Netherdale

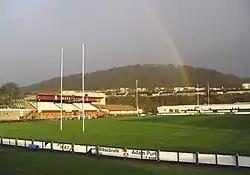
Netherdale rugby stadium, home of Gala RFC

The rugby stadium has a large grandstand which overlooks the pitch and the nearby Eildon Hills. While the professional Border Reivers club played, a second fully seated stand was installed, increasing the capacity to around 4,000 from the previous 2,000. New pitch protection systems were installed, which the Scottish Rugby Union continued to pay the maintenance costs for even after the Border Reivers club was closed.